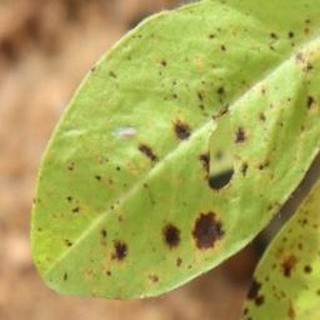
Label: groundnut_late_leaf_spot